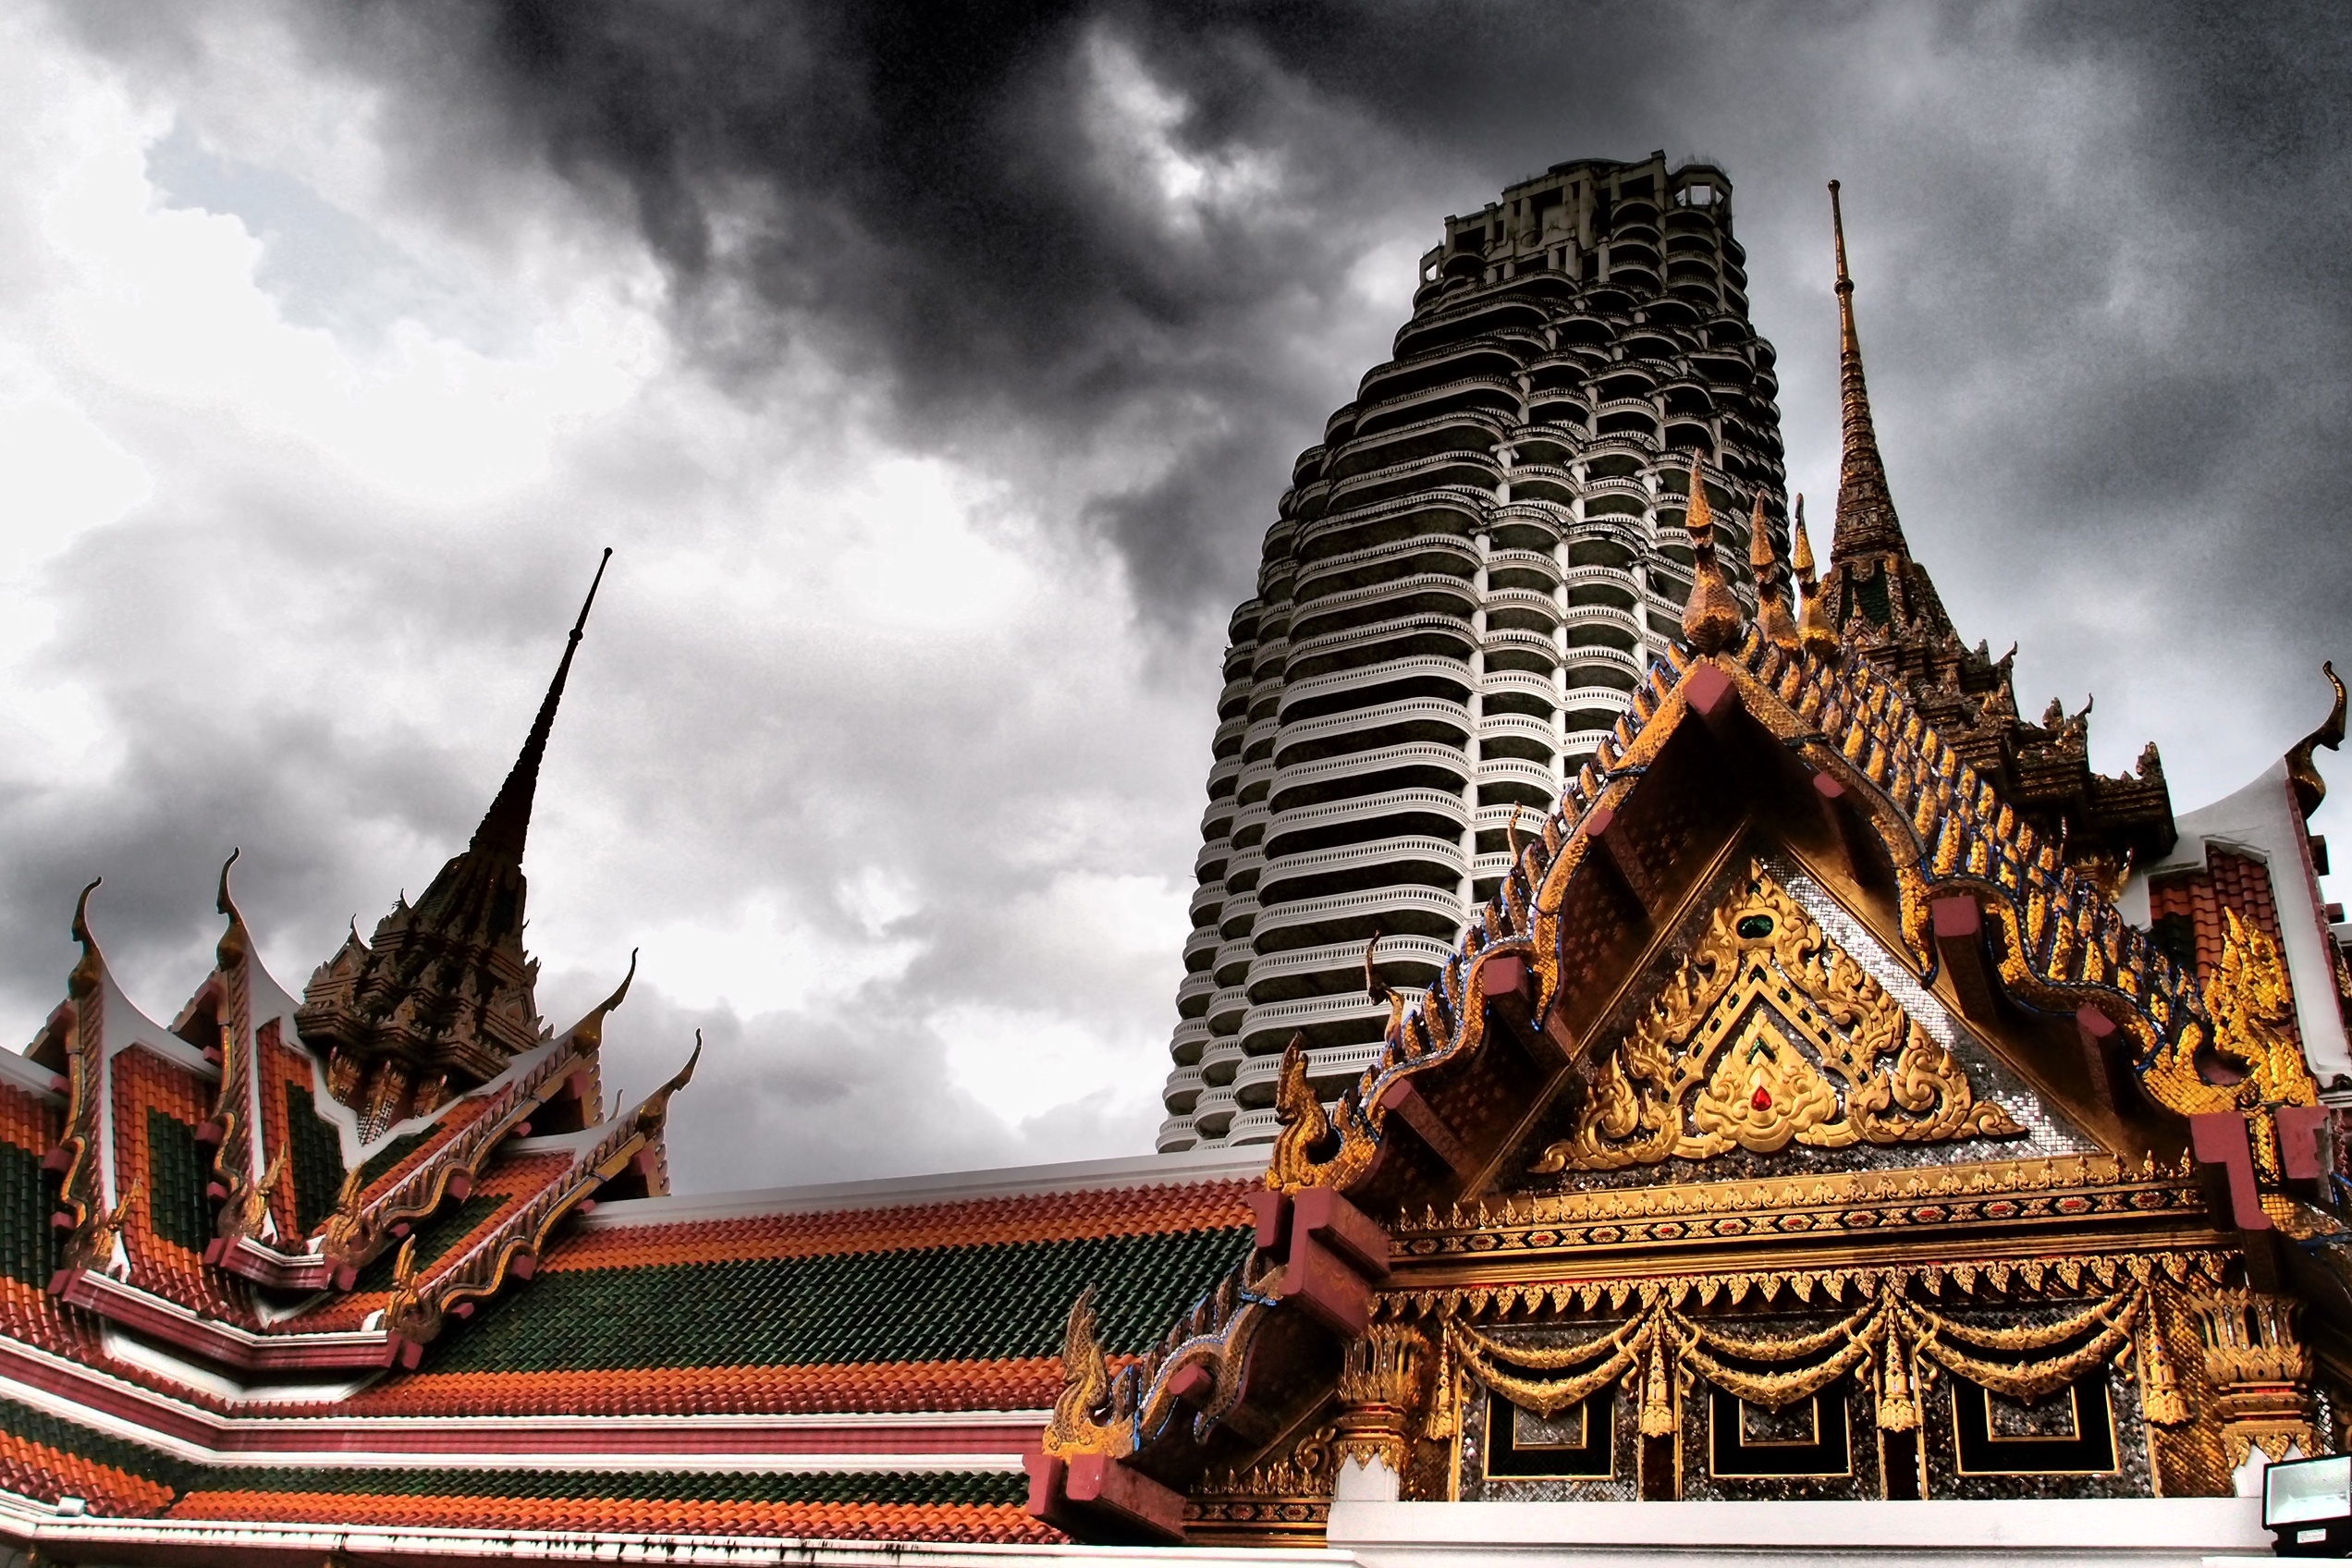
building, tower, landmark, place of worship, thailand, siam, temple, bangkok, chinese architecture, pagoda, wat, hindu temple